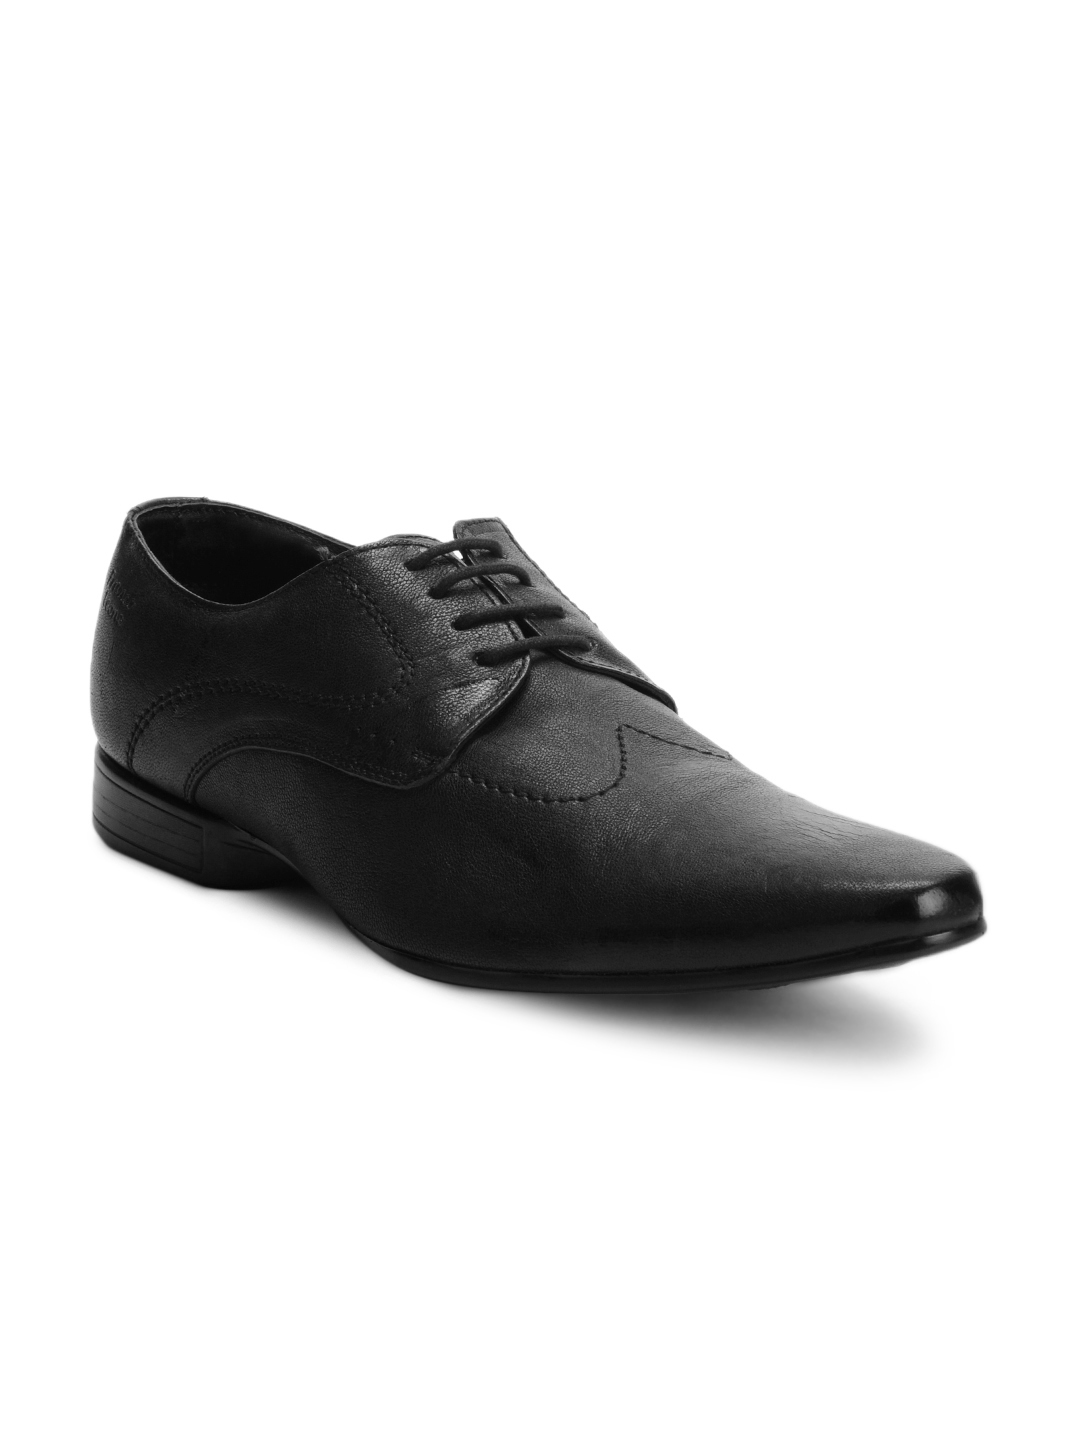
Franco Leone Men Black Formal Shoes
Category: Footwear / Shoes / Formal Shoes
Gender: Men
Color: Black
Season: Summer 2012
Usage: Formal